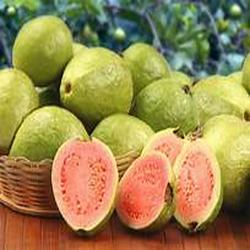
Label: Guava